West Side Stadium

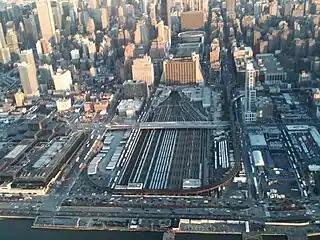
The West Side Stadium would have been built between Eleventh Avenue and Twelfth Avenue, above the LIRR's West Side Yard.

Public opinion was mixed. Some citizens of New York and New Jersey were in favor of the stadium because they wanted the 2012 Summer Olympics to be held in New York City. In order to host the Olympics, cities typically must build modern stadiums and prove to the International Olympic Committee that they have the resources to support the event.